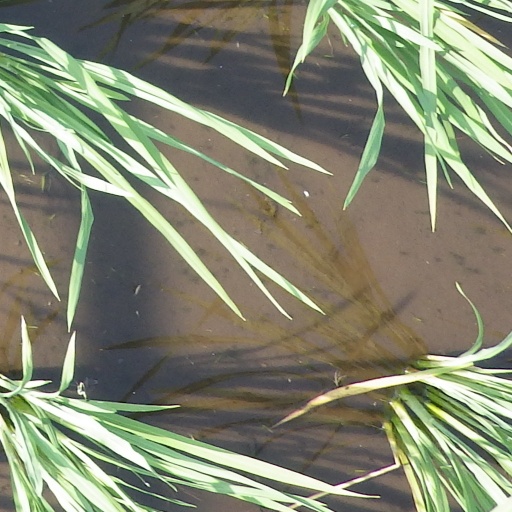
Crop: rice